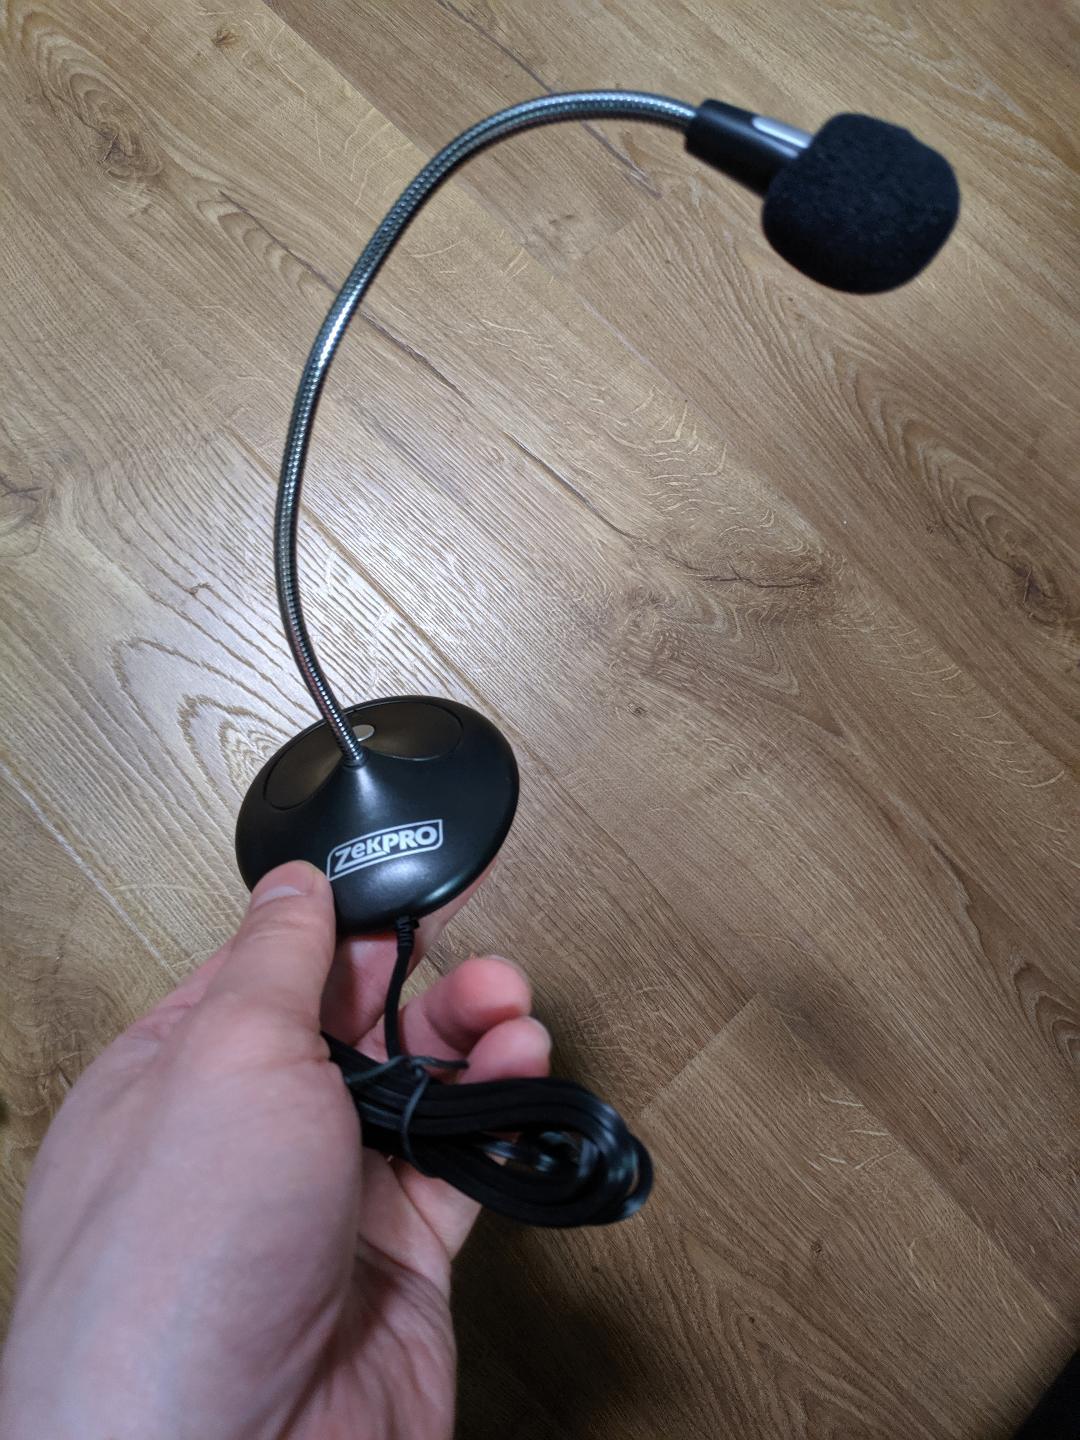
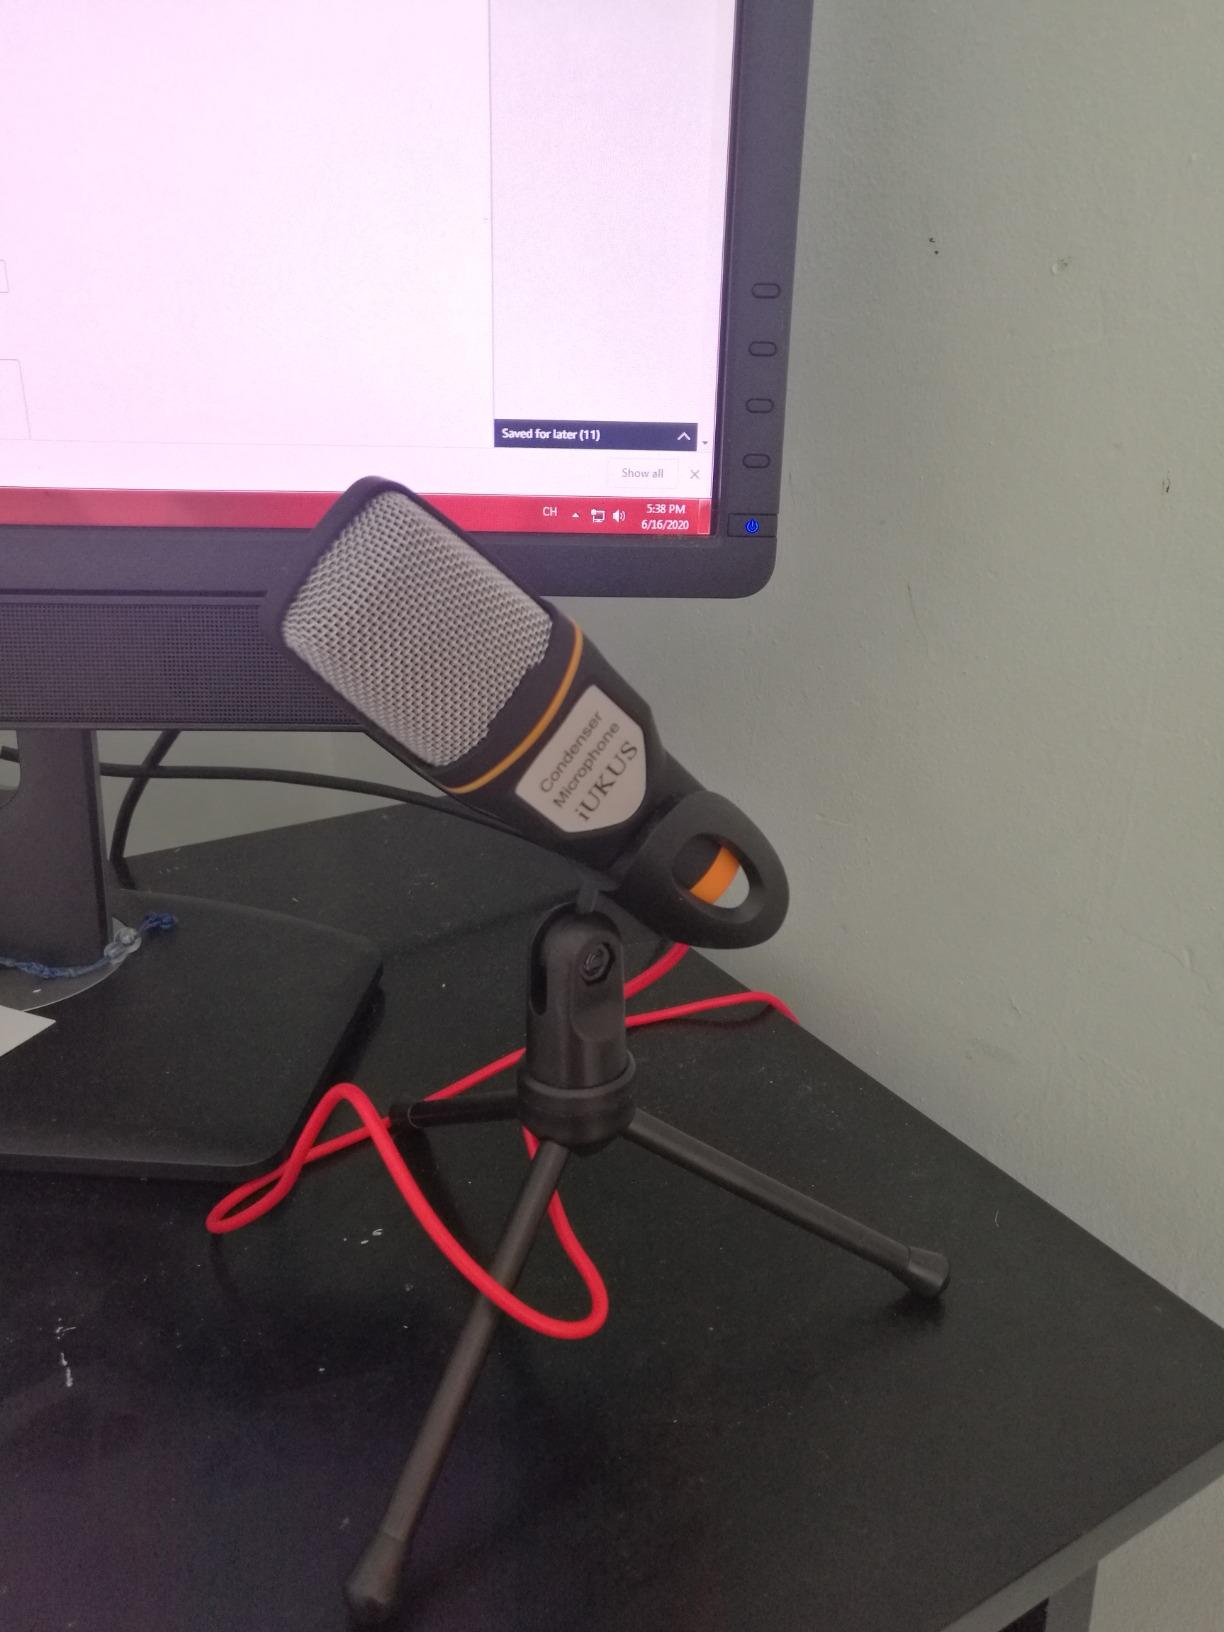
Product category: microphone
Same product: no